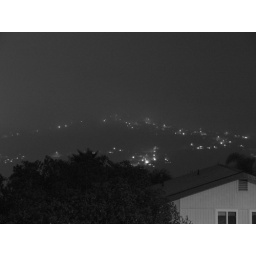
The faint houses in the distance of the rain and clouds behind our neighbor. B/W in camera.